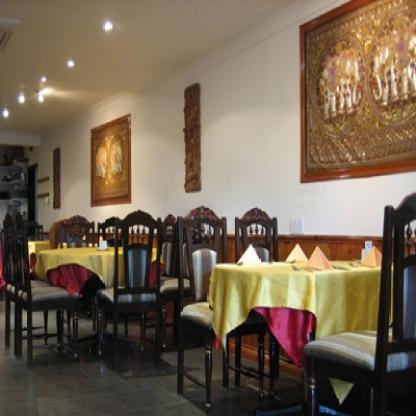
Scene: Indoor